Viré-Clessé

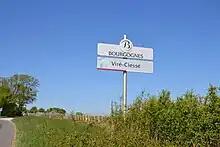
Wine road, near Clessé village

Viré-Clessé is an "Appellation d'Origine Contrôlée" (AOC) for white wine in the Mâconnais subregion in Burgundy in central France, located in the communes of Clessé, Laizé, Montbellet and Viré. Viré-Clessé has Chardonnay as the only allowed grape variety. There are no Premier Cru vineyards within the AOC. The AOC was created in 1999, when this area was upgraded to be a communal-level appellation of its own ("a separate Mâconnais cru" similar to e.g. Pouilly-Fuissé) rather than being part of the subregional Mâcon AOC, which covers a much larger area. Before the Viré-Clessé AOC was created, the wines could be labelled "Mâcon-Vire" or "Mâcon-Clessé".